Qing dynasty

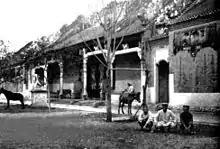
The Chen Clan Ancestral Hall, built in 1894

The military technology of the European Industrial Revolution made China's armament and military rapidly obsolete. In 1860 British and French forces in the Second Opium War captured Beijing and sacked the Summer Palace. The shaken court attempted to modernise its military and industrial institutions by buying European technology. This Self-Strengthening Movement established shipyards (notably the Jiangnan Arsenal and the Foochow Arsenal) and bought modern guns and battleships in Europe. The Qing navy became the largest in East Asia. But organisation and logistics were inadequate, officer training was deficient, and corruption widespread. The Beiyang Fleet was virtually destroyed and the modernised ground forces defeated in the 1895 First Sino-Japanese War. The Qing created a New Army, but could not prevent the Eight Nation Alliance from invading China to put down the Boxer Uprising in 1900. The revolt of a New Army corps in 1911 led to the fall of the dynasty.